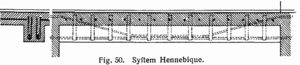
François Benjamin Hennebique, né le 25 avril 1842 à Neuville-Saint-Vaast et mort le 7 mars 1921 à Paris, est un ingénieur français, auteur de brevets pour des systèmes constructifs en béton armé.